Mack Wilson

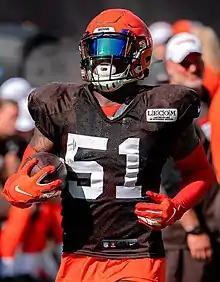
Wilson in 2019

Wilson was selected by the Cleveland Browns in the fifth round (155th overall) in the 2019 NFL Draft.